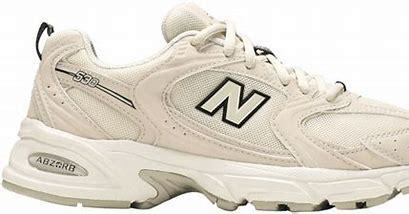
Brand: New
Model: Balance New Balance 530